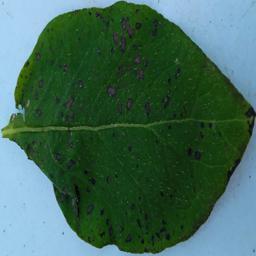
Etiqueta: Tizon_Temprano